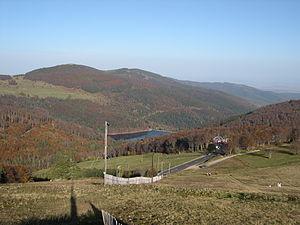
Le Markstein, dans le massif des fleurs, en pleine saison hivernale..... Libre de droit